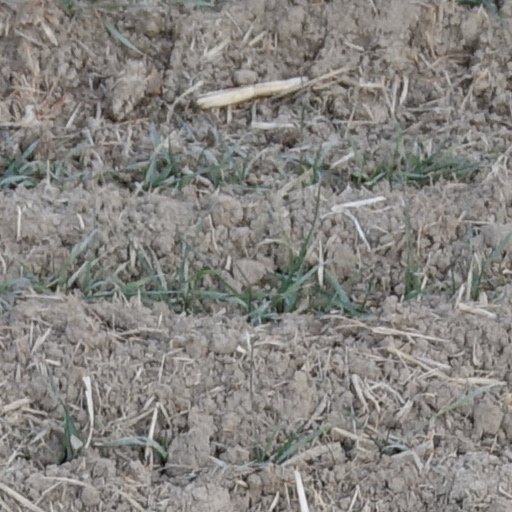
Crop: wheat